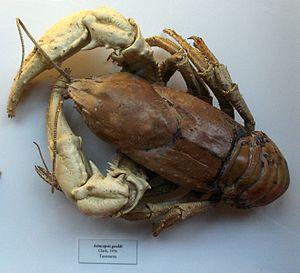
Les Parastacidae constituent une famille de crustacés décapodes.
L'écrevisse géante de Tasmanie est une espèce d'écrevisse de la famille des Parastacidae. C'est l'invertébré d'eau douce le plus grand du monde.